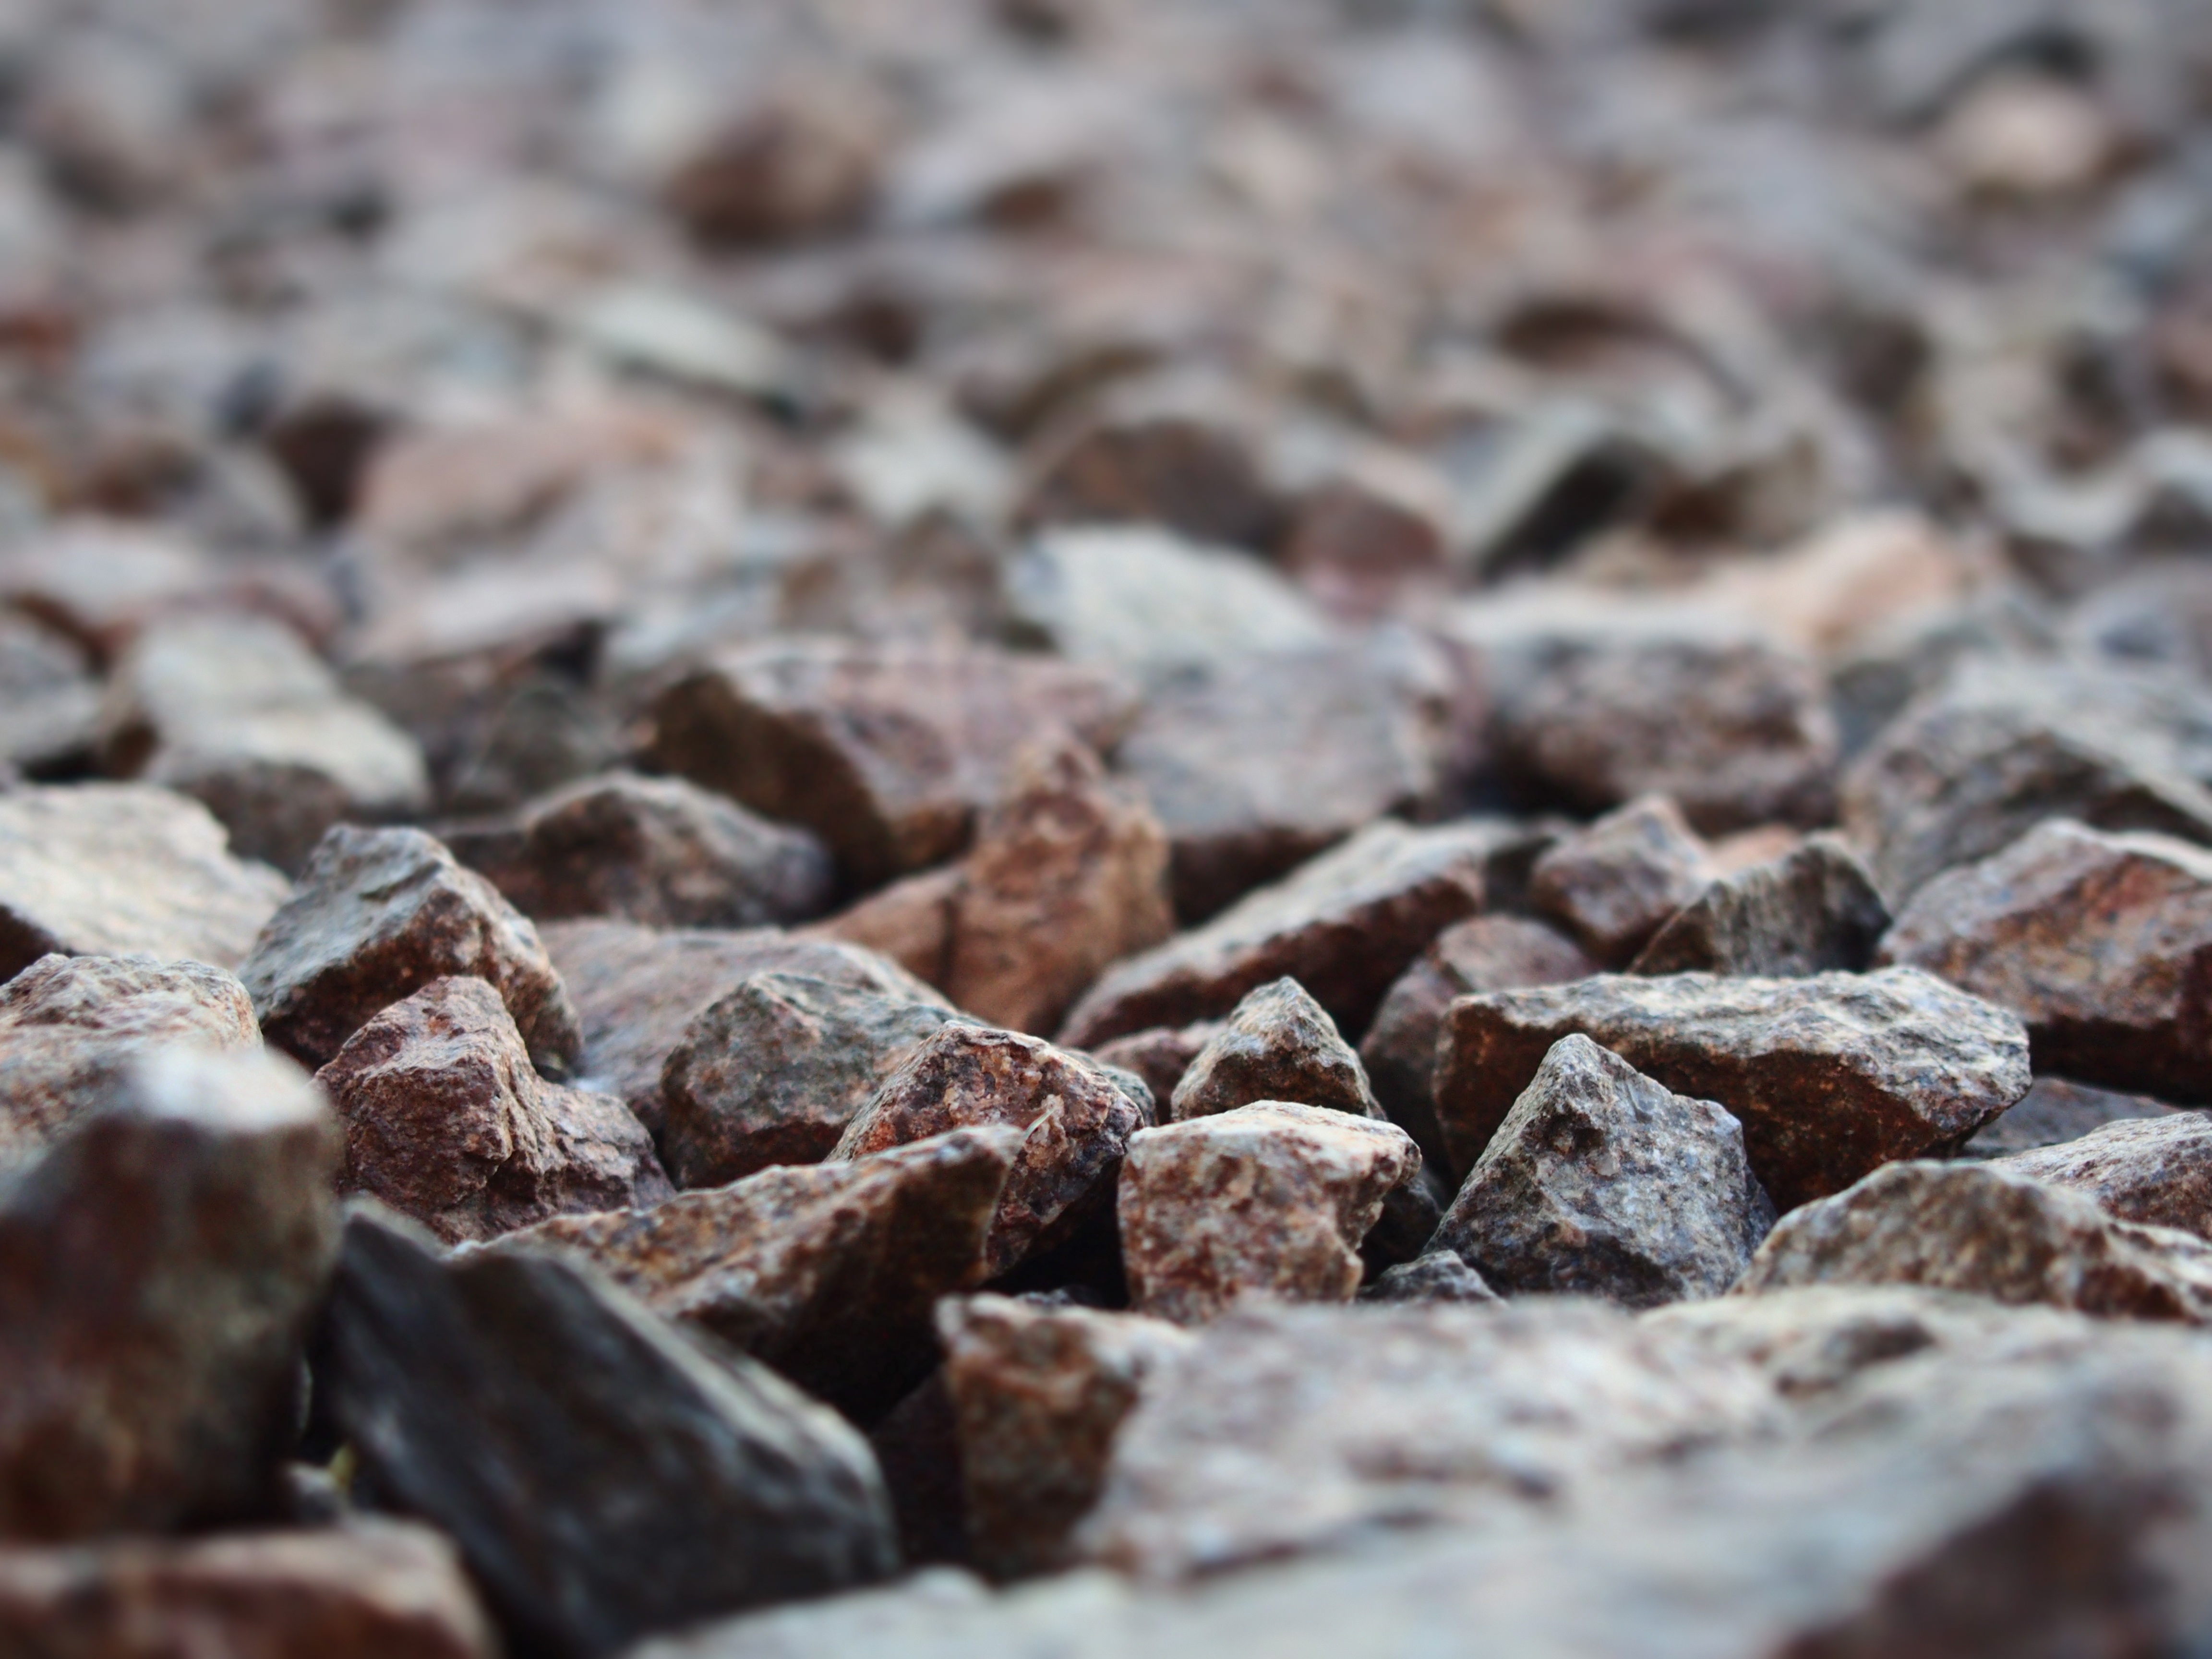
rock, plant, food, produce, soil, gray, chocolate, dessert, material, close up, rocks, grey, stones, pebbles, flavor, snack food, chocolate brownie